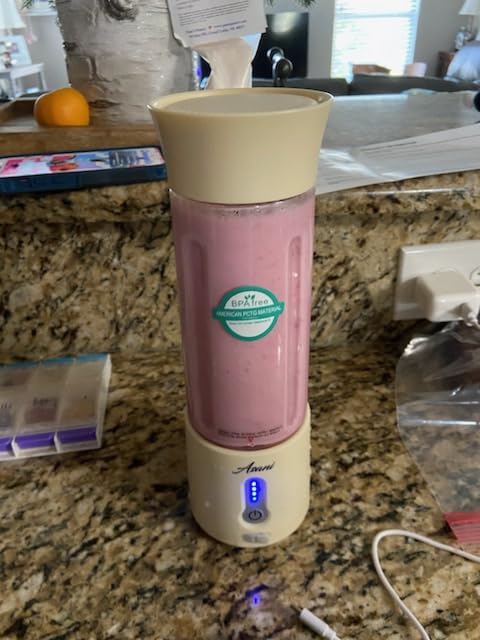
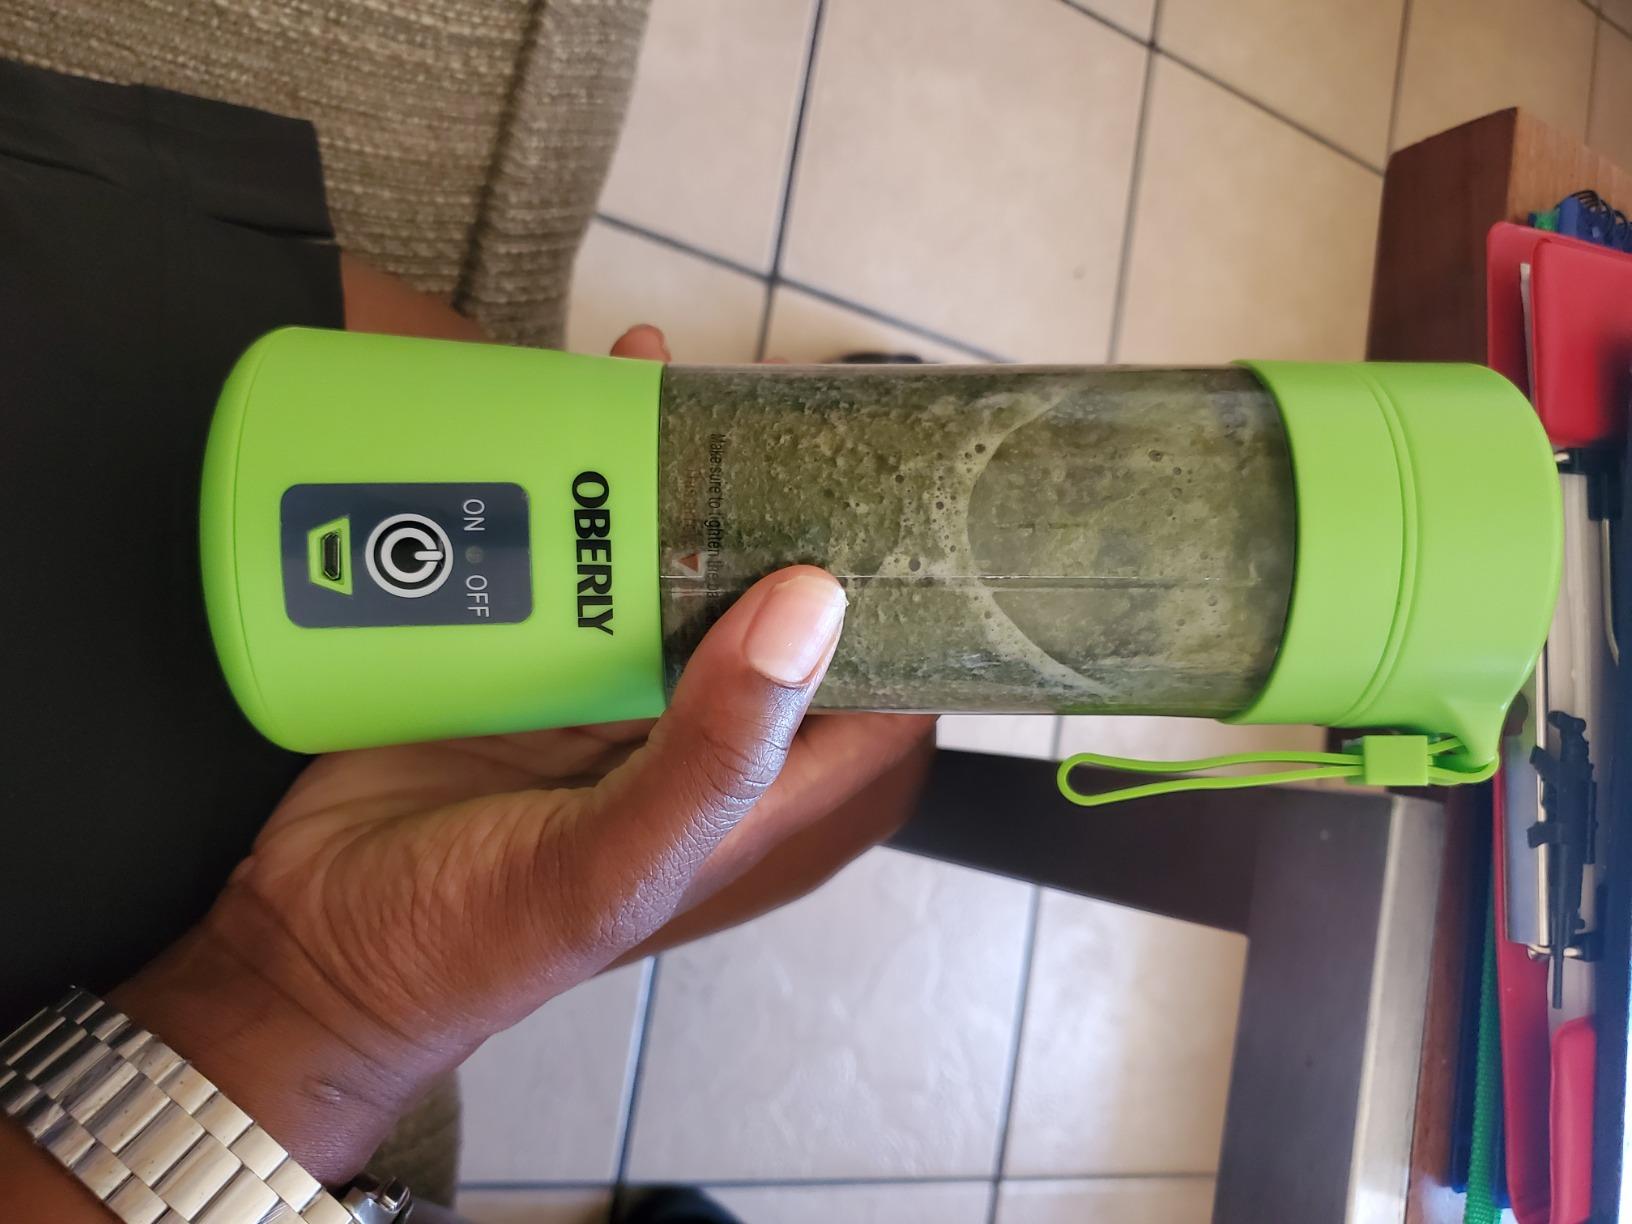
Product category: items_blender
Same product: no